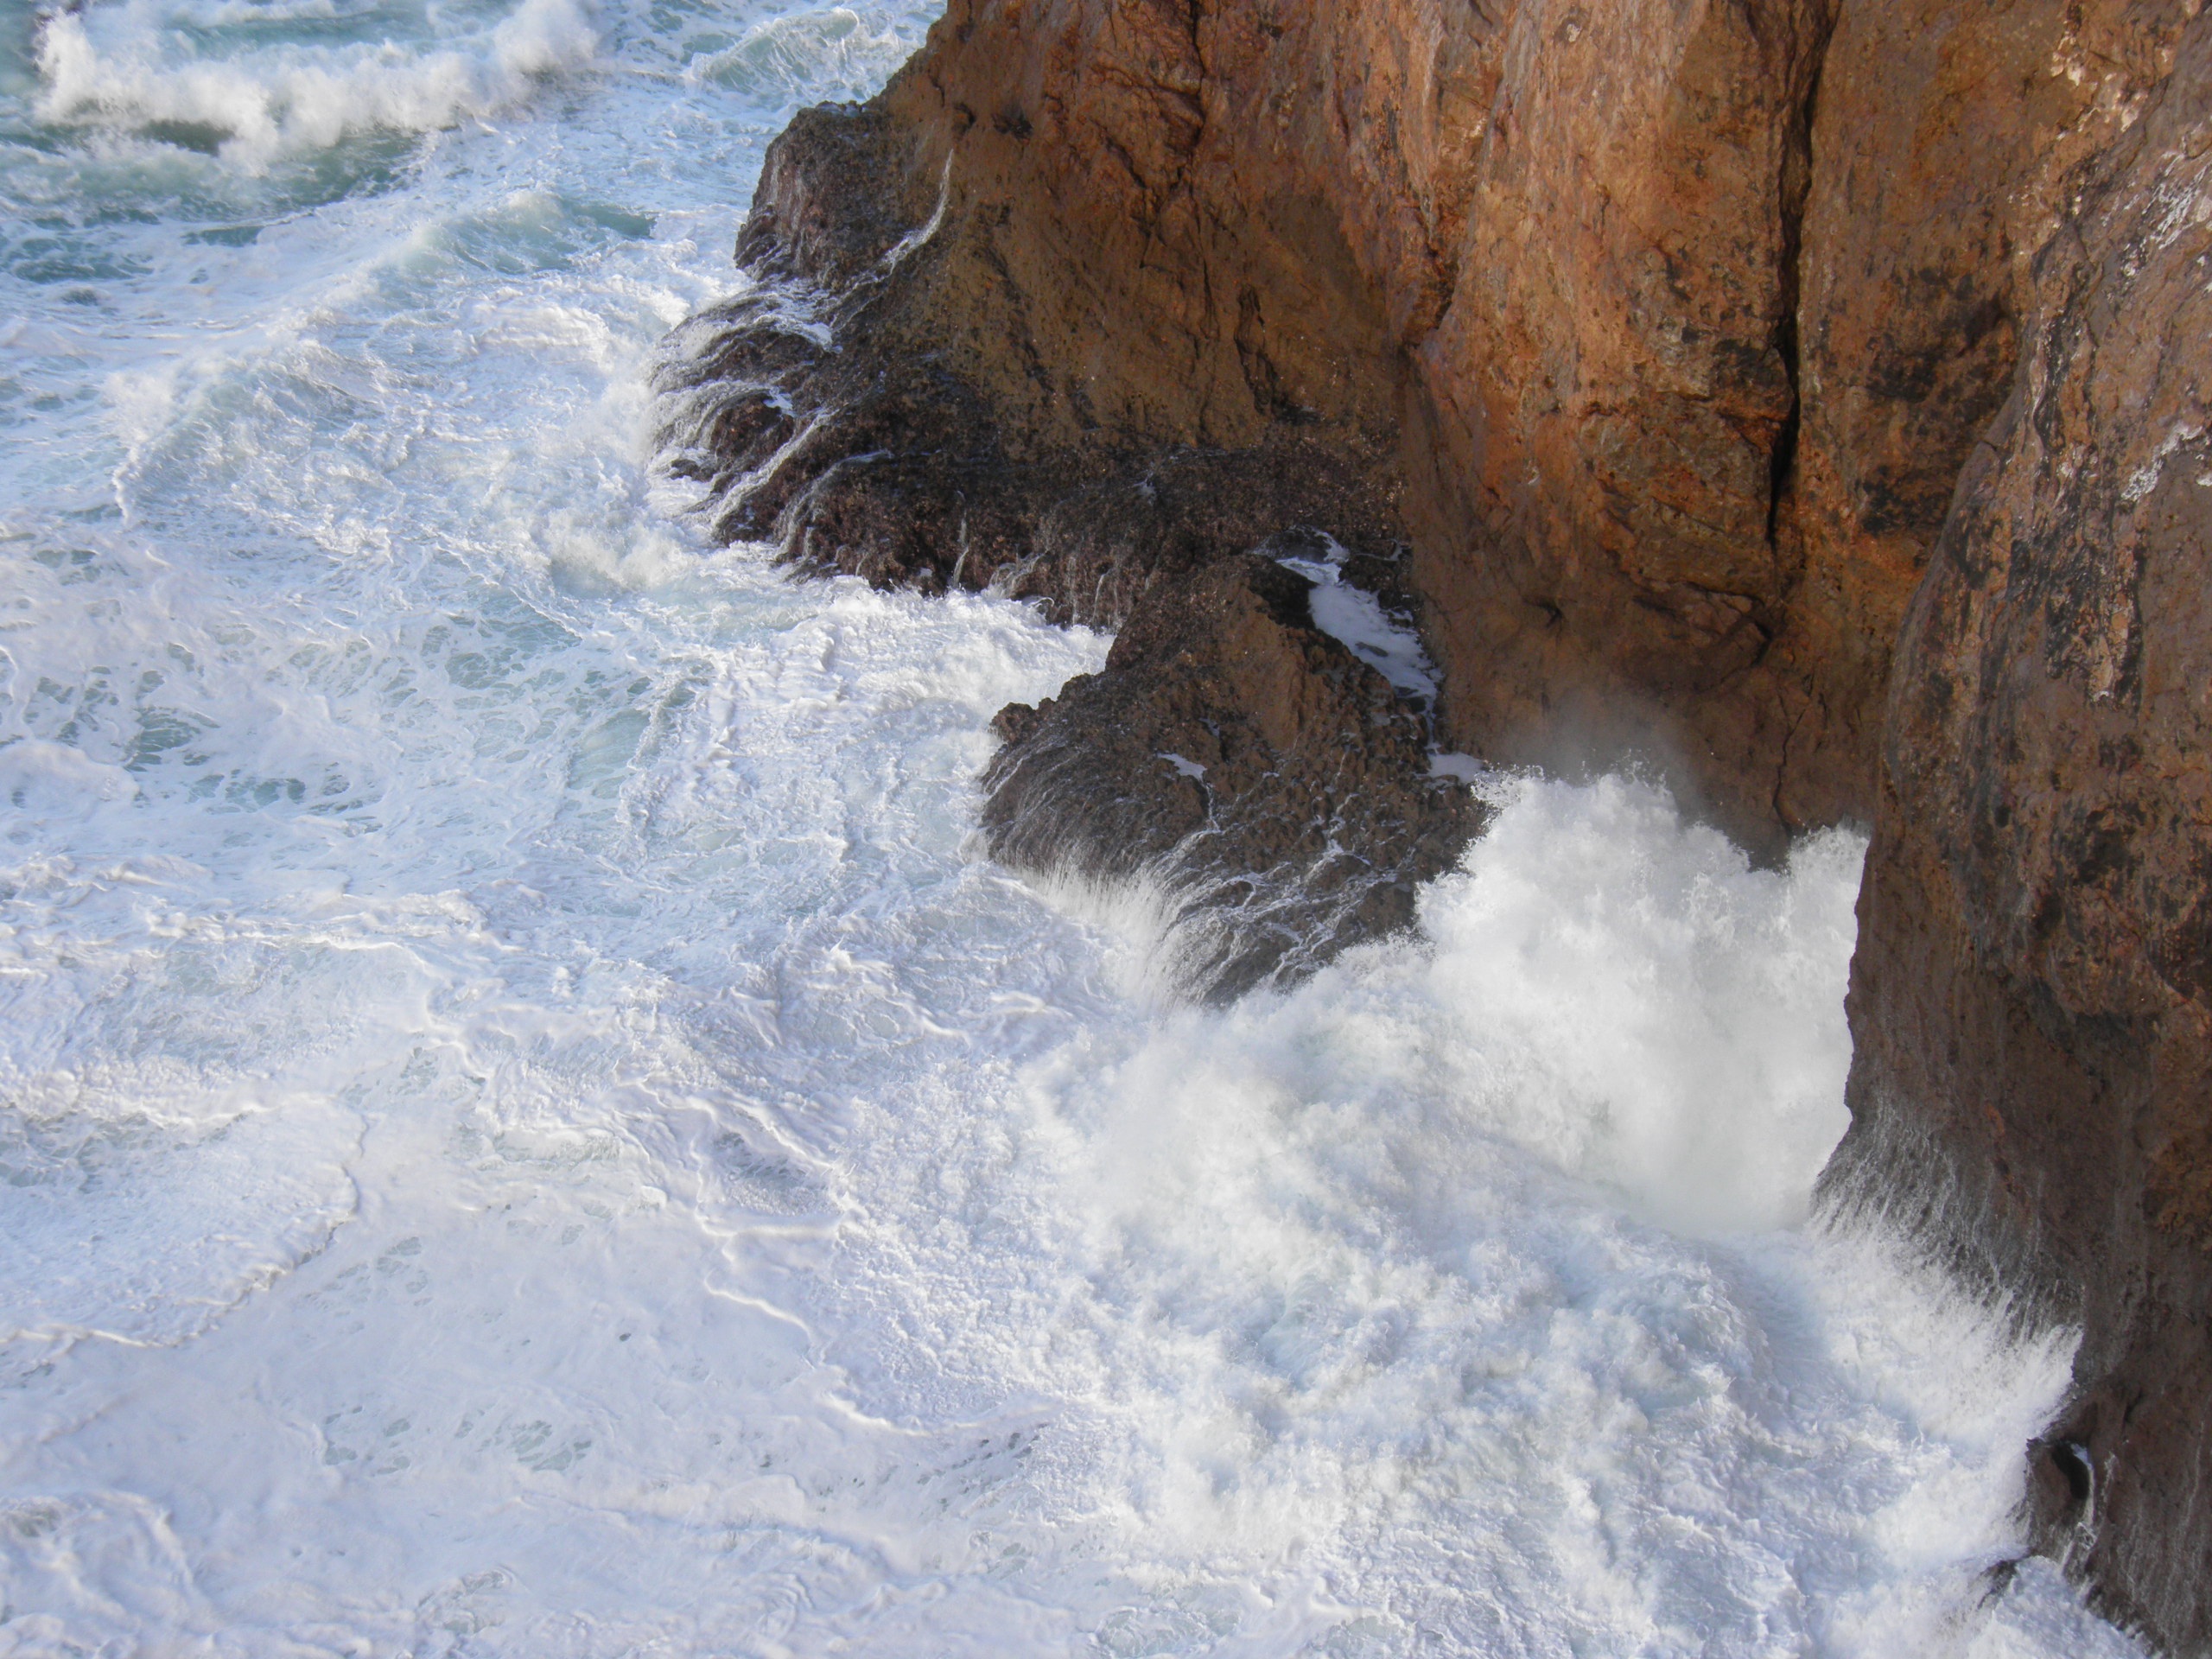
sea, coast, water, nature, ocean, wave, surf, rapid, terrain, waves, sports, atlantic, water feature, powerful, geological phenomenon, wind wave